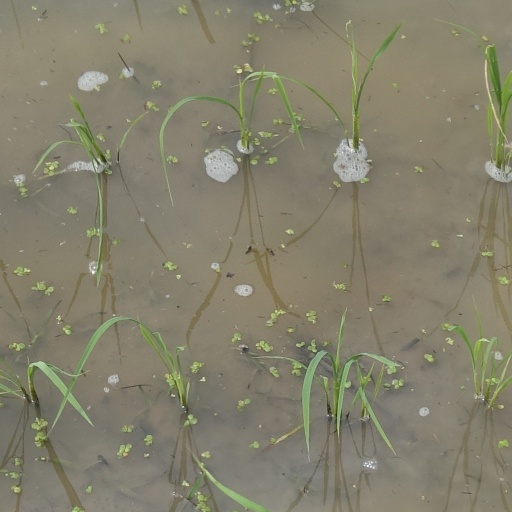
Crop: rice